James Browne (Indian Army officer)

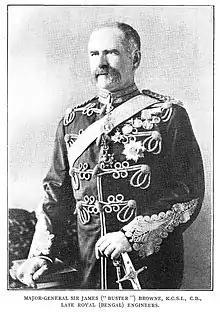

Major-General Sir James Browne (16 September 1839 – 13 June 1896), known as "Buster Browne", was a British military engineer and administrator in British India.